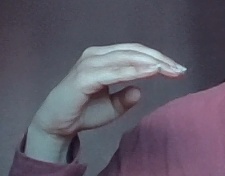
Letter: jeem